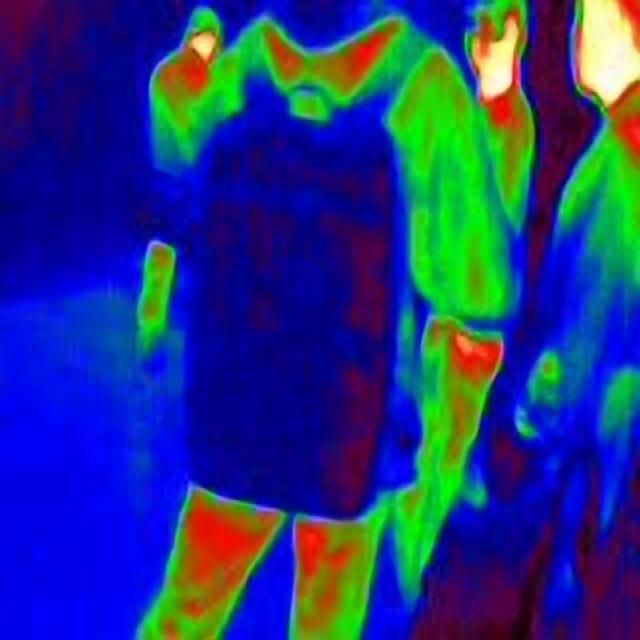
Detected objects:
label: person
label: person
label: person
label: person